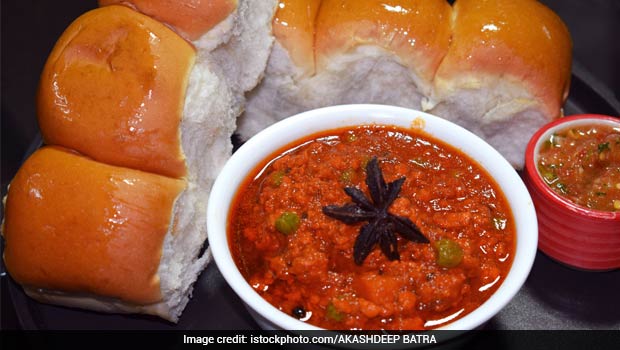
Dish: pav_bhaji